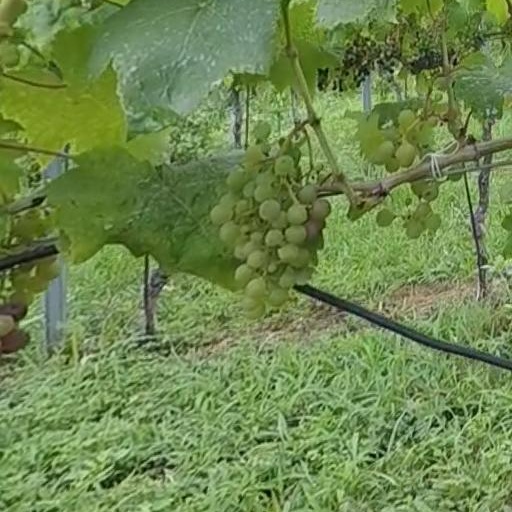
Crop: grape